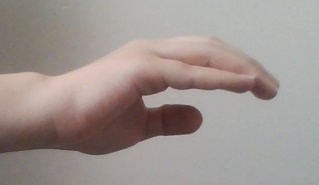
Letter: jeem